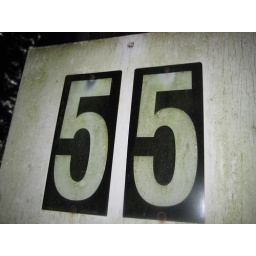
house sign - been in the trees for quite some time